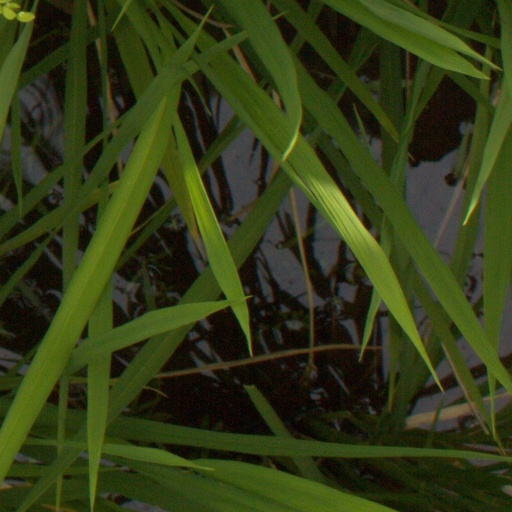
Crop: rice